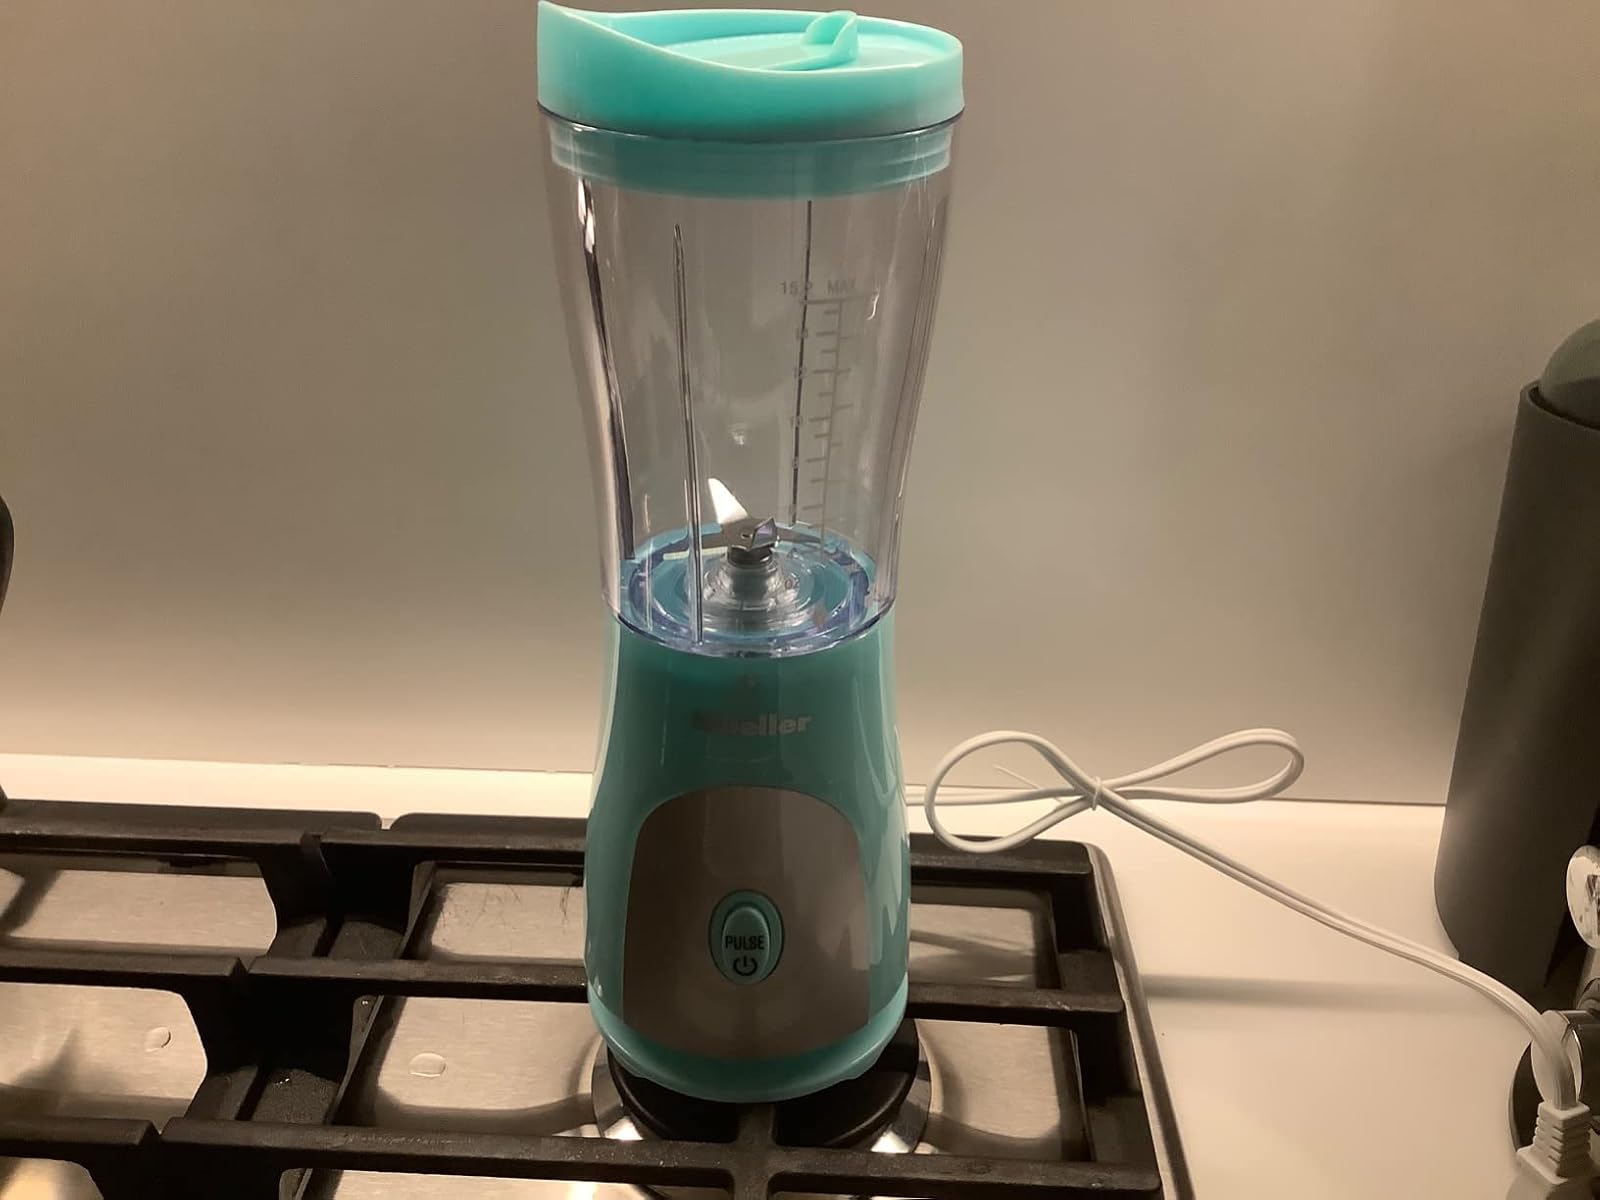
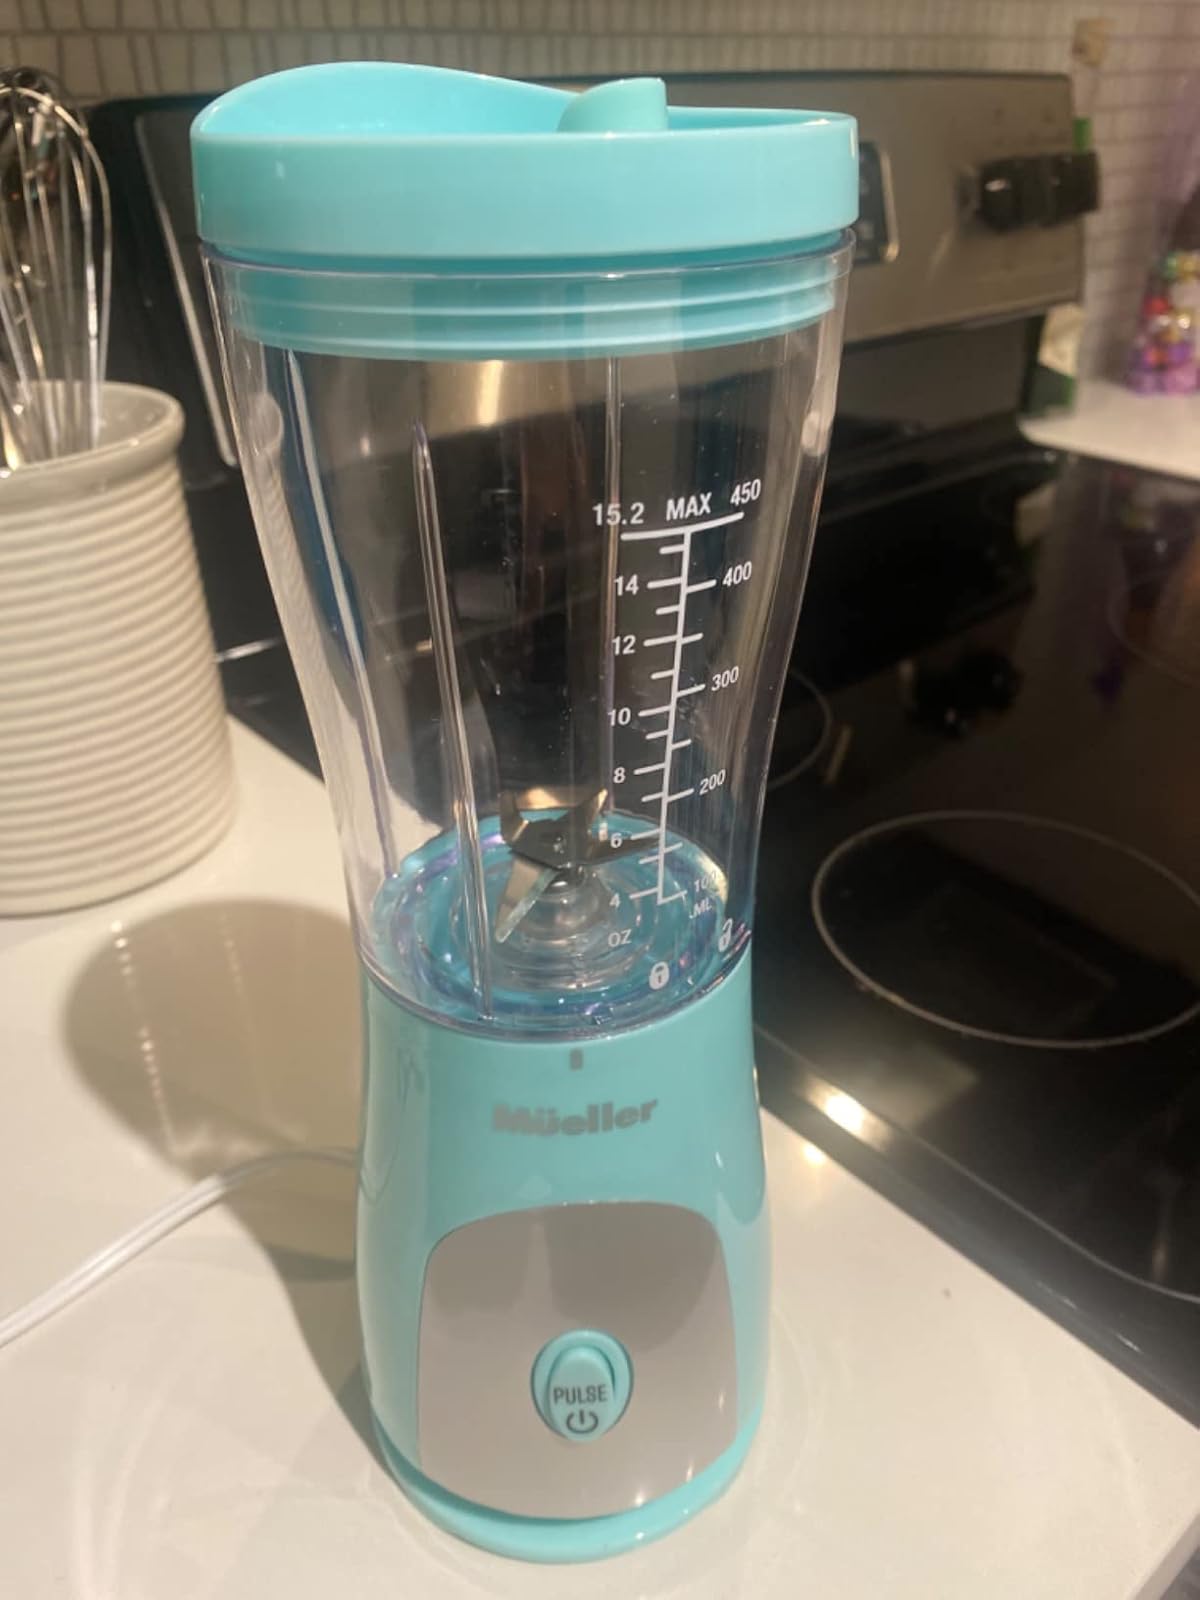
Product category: items_blender
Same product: yes